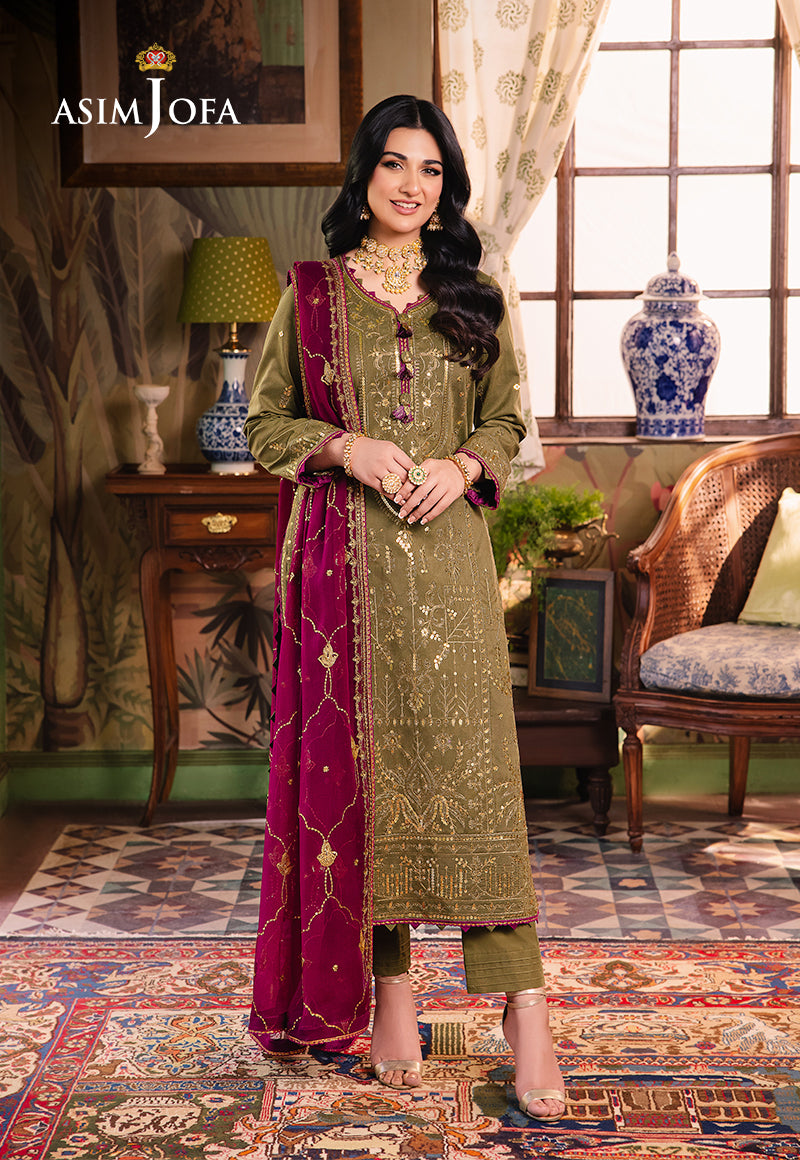
burgundy jasmin embroidered salwar